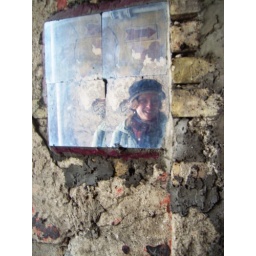
This is a mirror on the wall of a small yard in old Vilnius